Saint Paul, Minnesota

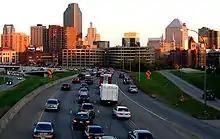
I-94 as it enters downtown Saint Paul from the west

Saint Paul is second in the United States in the number of higher education institutions per capita, behind Boston. Higher education institutions that call Saint Paul home include three public and eight private colleges and universities and five post-secondary institutions. Well-known colleges and universities include the Saint Catherine University, Concordia University, Hamline University, Macalester College, and the University of St. Thomas. Metropolitan State University and Saint Paul College, which focus on non-traditional students, are based in Saint Paul, as well as a law school, Mitchell Hamline School of Law.